Alcatraz Island Lighthouse

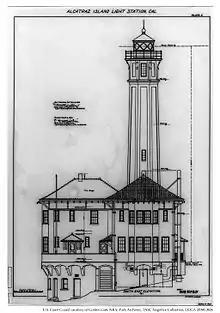
Coastguard building blueprint

There was also a telephone installed, in the 1930s, in the keepers quarters (moved to the hall later) known to and accessed only by the keepers. When the Federal Penitentiary was established on the island more telephones were installed and was made accessible to others also.